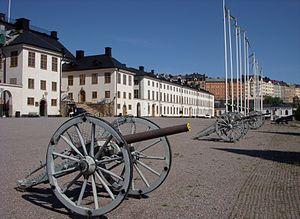
Le château de Karlberg est un château suédois situé sur les rives du lac Karlberg à Stockholm. Il abrite aujourd'hui l'école supérieure militaire Karlberg qui, avec l'école supérieure militaire Halmstad, est l'un des deux établissements de formation des officiers de l'armée suédoise.
Carl Christoffer Gjörwell, né le 19 janvier 1766 à Stockholm, mort le 14 novembre 1837 dans cette même ville, est un architecte suédois.